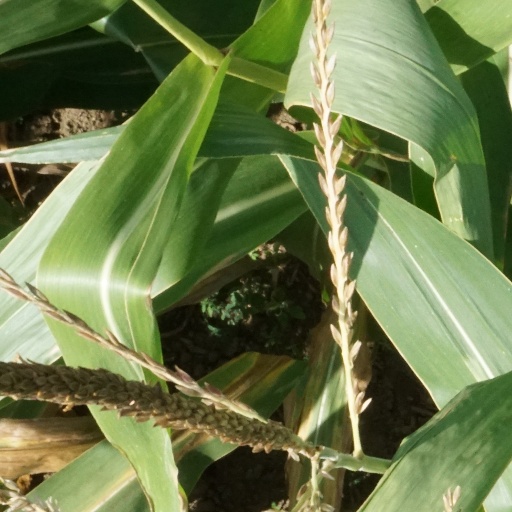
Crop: maize; corn